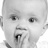
Emotion: surprise